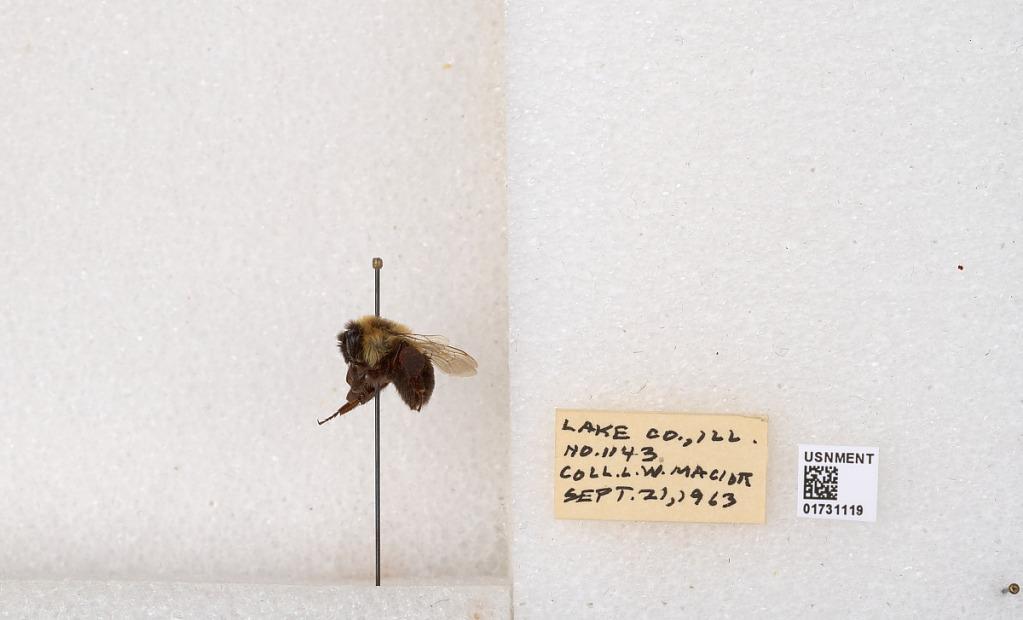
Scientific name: Bombus impatiens Cresson
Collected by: L. Macior
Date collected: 1963-9-21
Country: United States
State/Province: Illinois
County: Lake
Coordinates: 42.3494, -87.8618